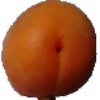
Label: Apricot 1